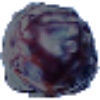
Label: Dates 1